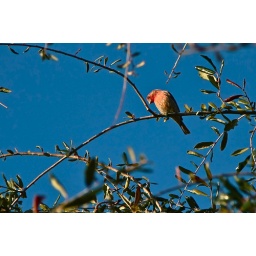
A house finch forages in my oak tree on a cold Florida morning.